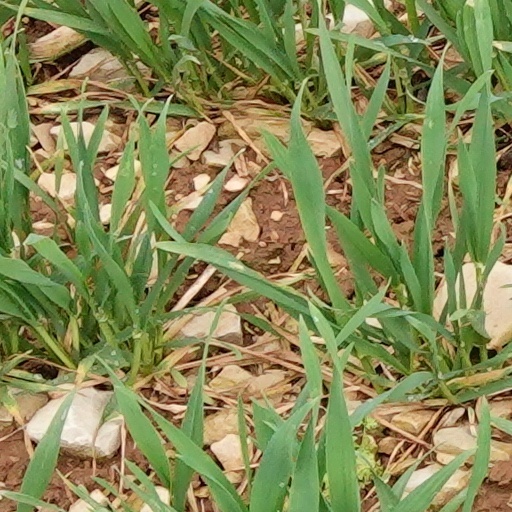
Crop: wheat